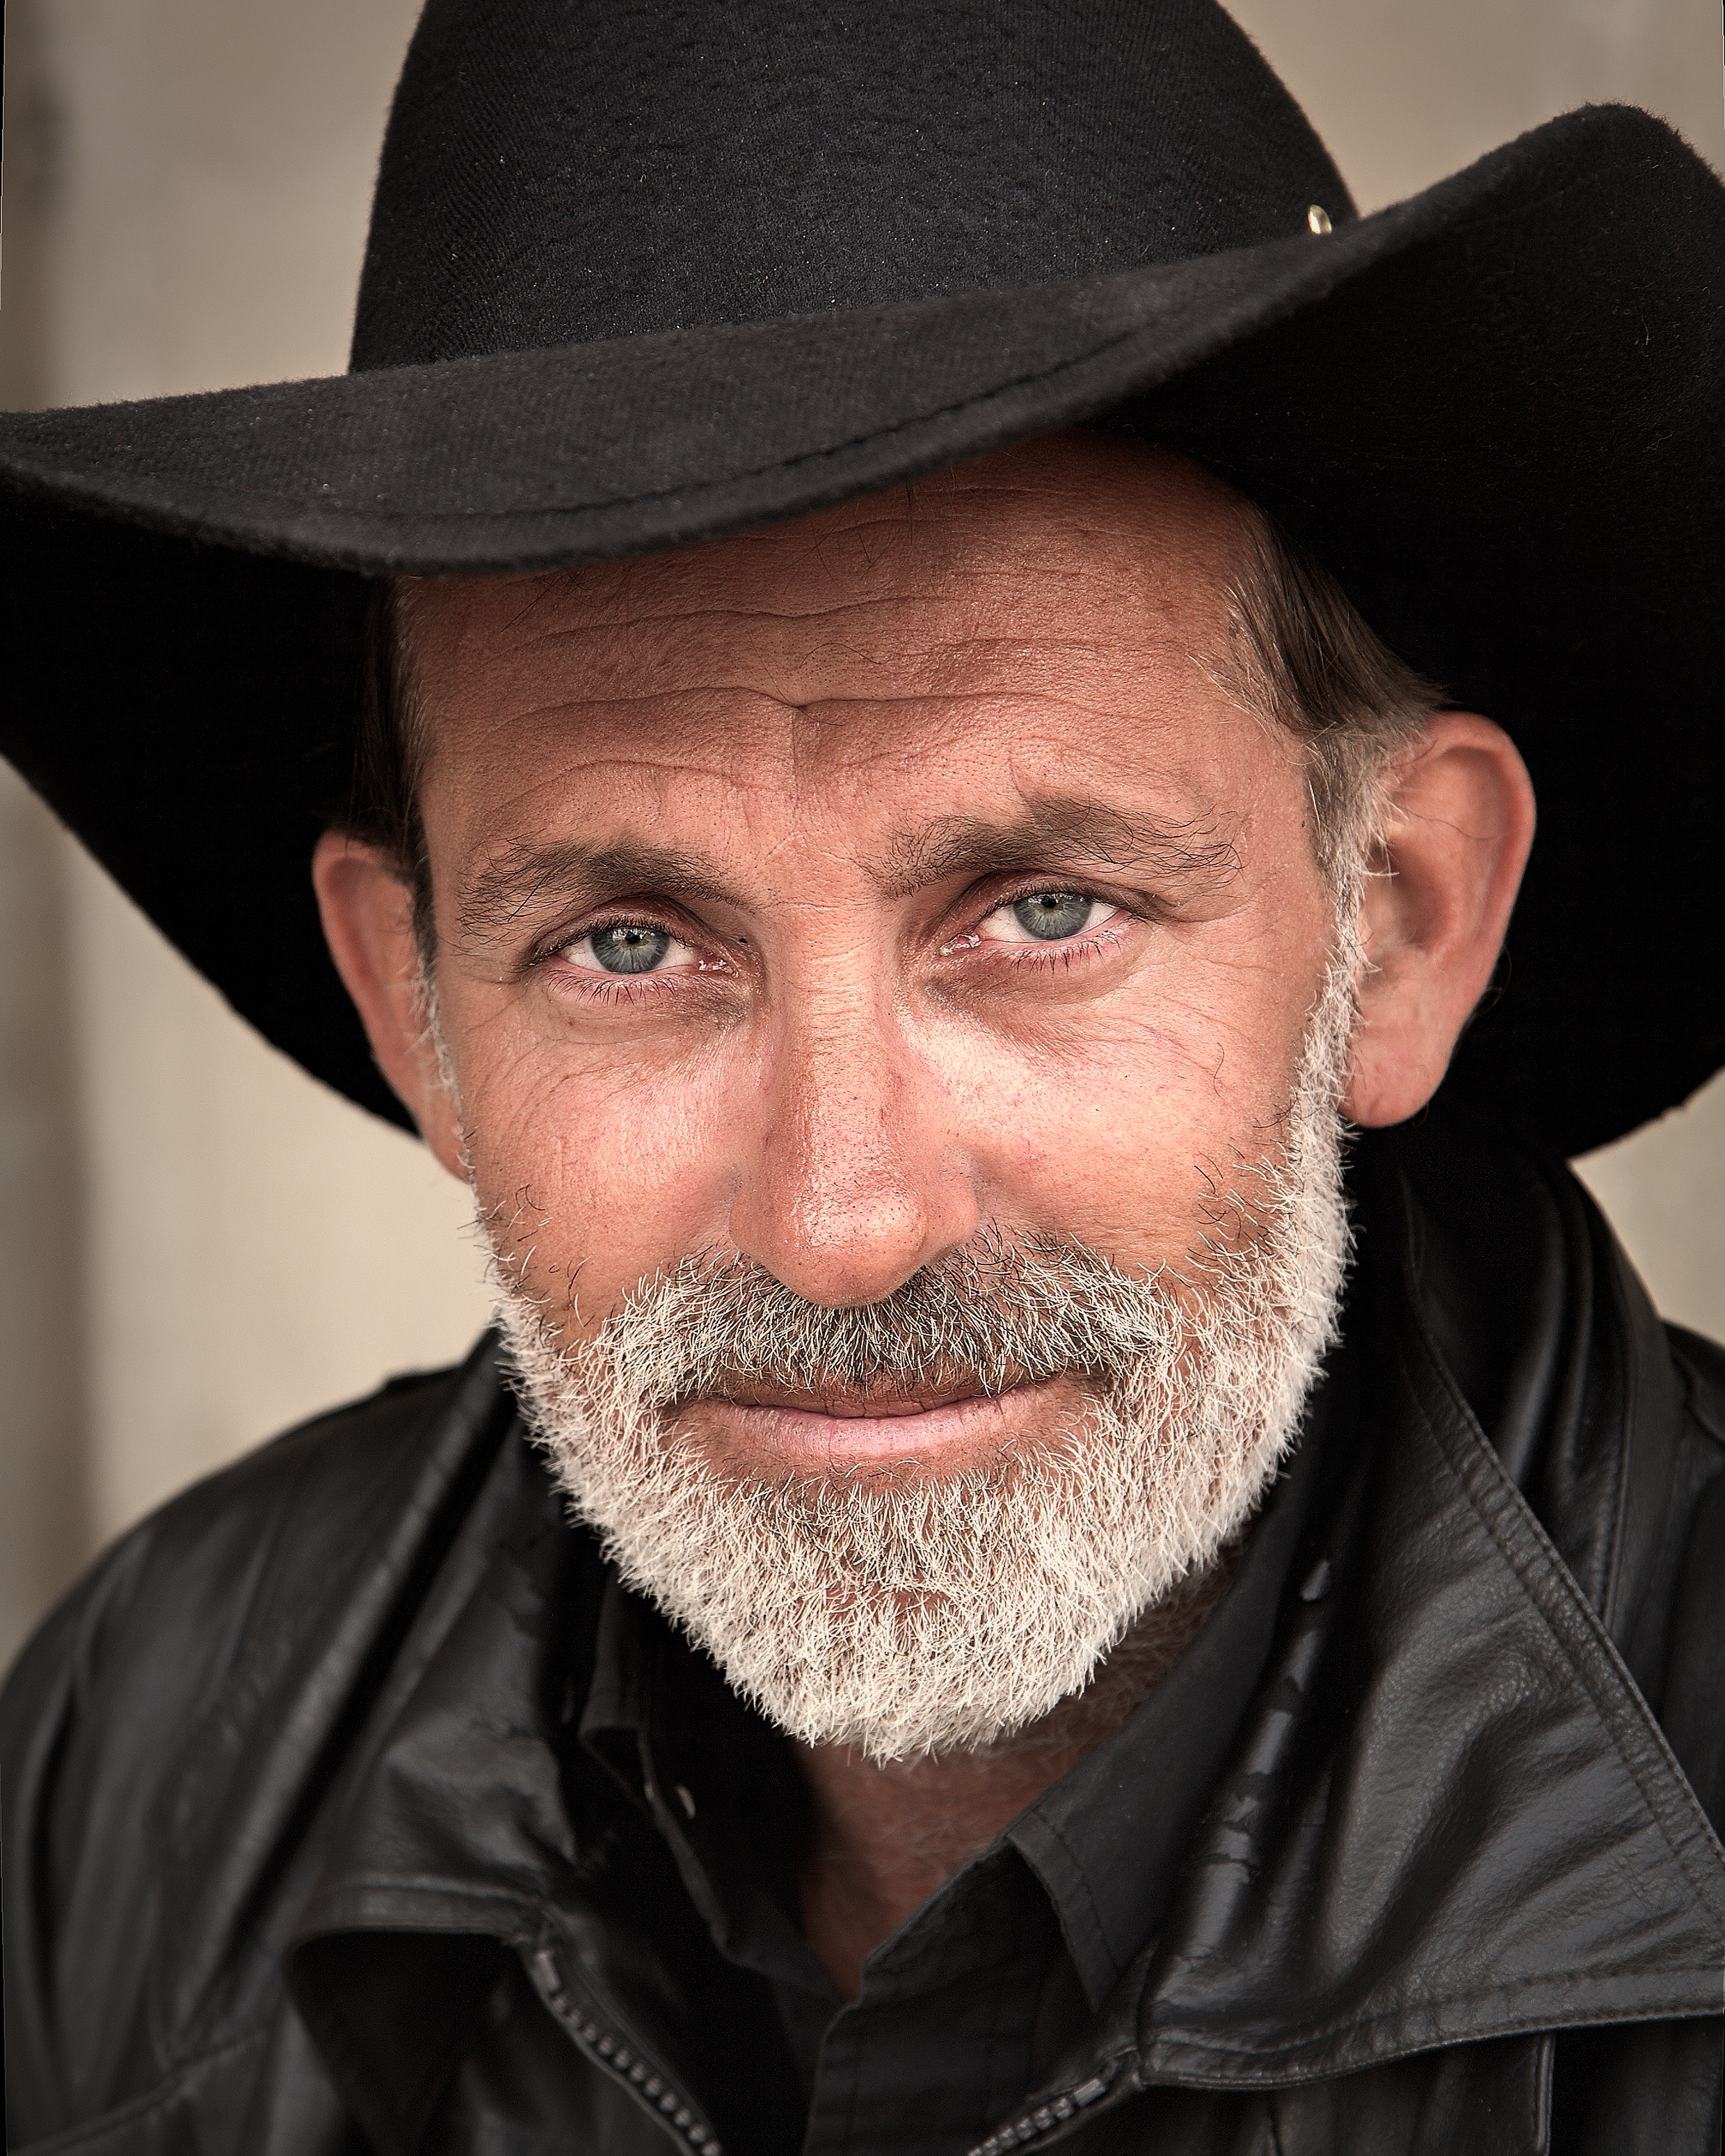
man, nature, person, people, hair, countryside, country, looking, male, wild, portrait, model, young, ranch, usa, human, hat, fashion, clothing, black, lifestyle, hairstyle, beard, outdoors, face, west, american, one, gentleman, glasses, head, cowboy, moustache, western, texas, traditional, adult, facial hair, fashion accessory